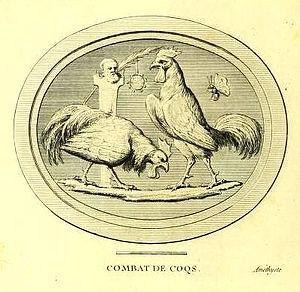
[Detail] Description des principales pierres gravées du cabinet de S. A. S. Monseigneur le duc d'Orléans, premier prince du sang (1780). In the Julius S. Held Collection of Rare Books. Sterling and Francine Clark Art Institute Library. https://archive.org/stream/descriptiondespr01arna#page/n287/mode/2up
La Julius S. Held Collection of Rare Books est une collection d'ouvrages de recherche de 283 volumes hébergés par la bibliothèque du Clark Art Institute.